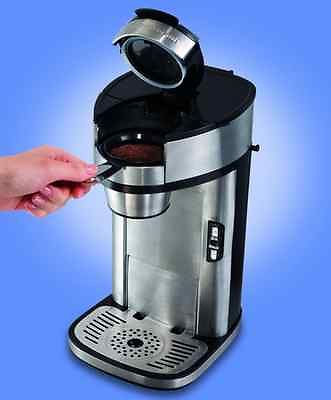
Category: coffee maker